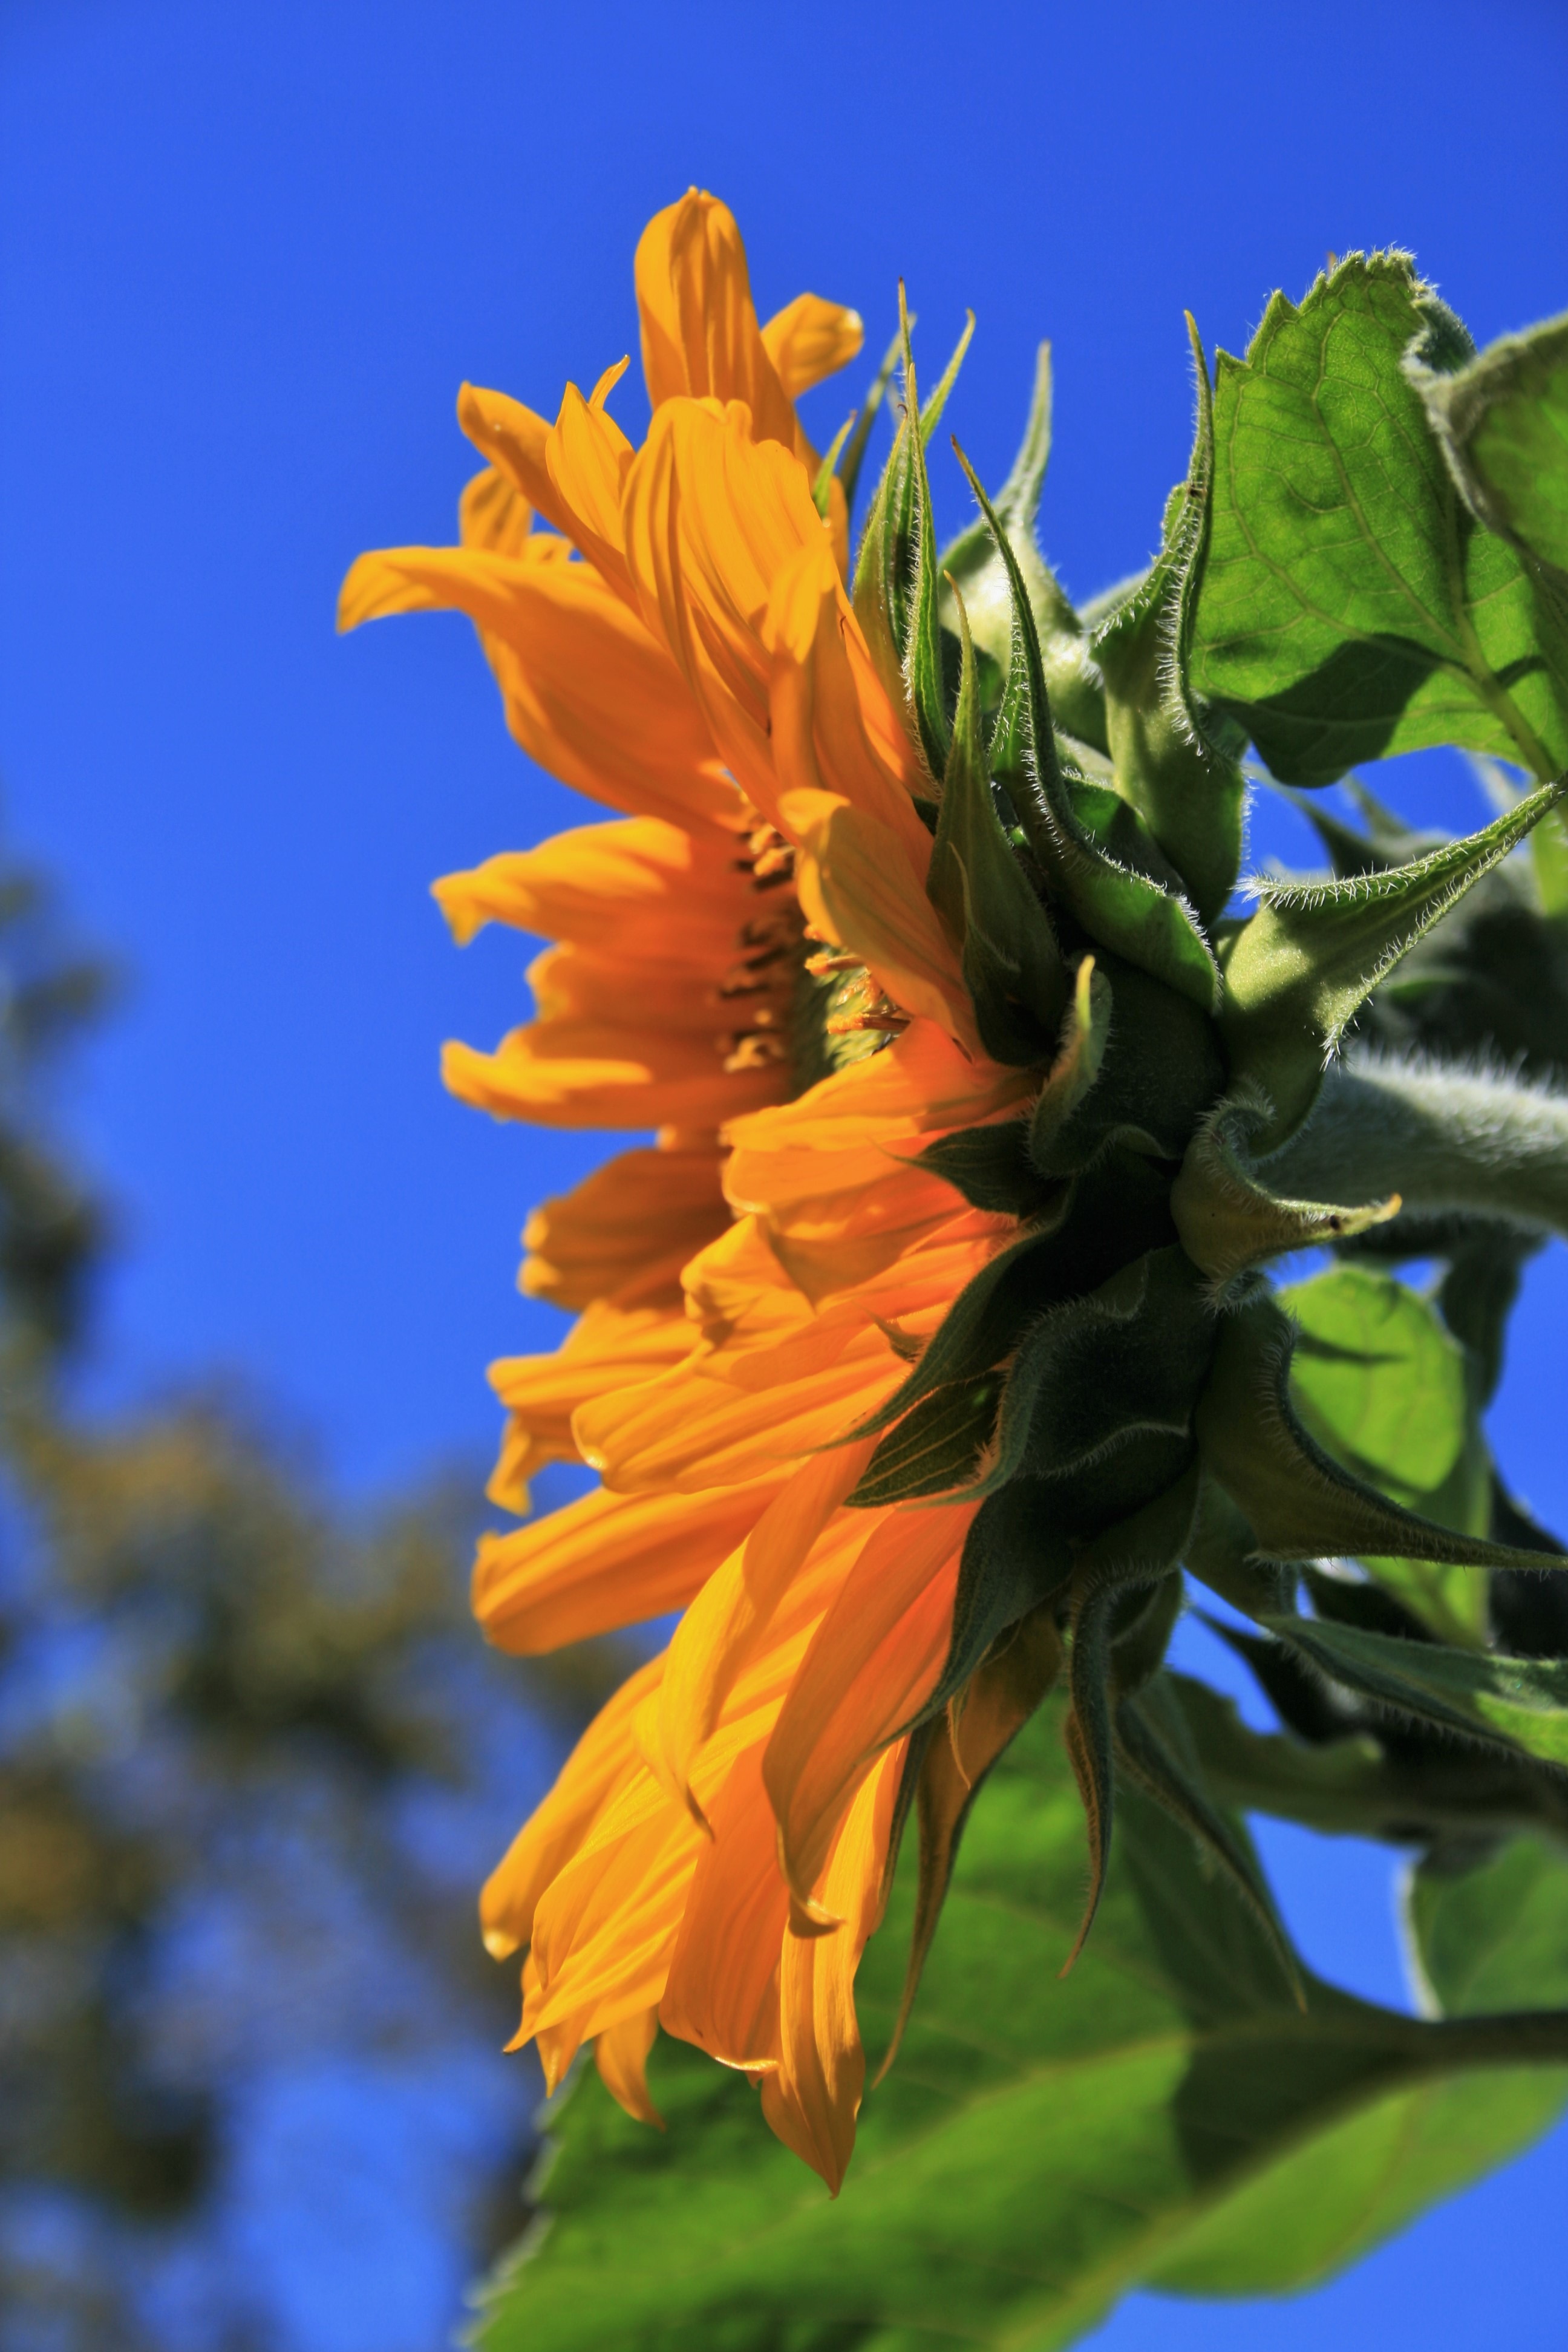
nature, blossom, plant, stem, leaf, flower, petal, bloom, floral, environment, herb, natural, botany, yellow, agriculture, flora, botanical, sunflower, wildflower, outdoors, vegetation, thistle, horticulture, organic, macro photography, flowering plant, daisy family, sunflower seed, annual plant, plant stem, land plant